Space exploration

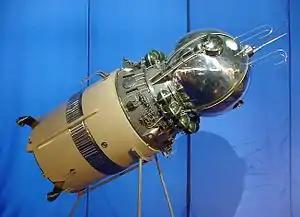
Model of Vostok spacecraft

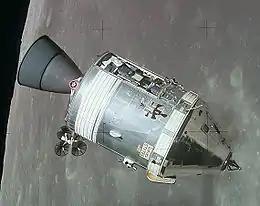
Apollo Command Service Module in lunar orbit

MW 18014 was a German V-2 rocket test launch that took place on 20 June 1944, at the Peenemünde Army Research Center in Peenemünde. It was the first human-made object to reach outer space, attaining an apogee of 176 kilometers, which is well above the Kármán line. It was a vertical test launch. Although the rocket reached space, it did not reach orbital velocity, and therefore returned to Earth in an impact, becoming the first sub-orbital spaceflight. In 1949, the Bumper-WAC reached an altitude of , becoming the first human-made object to enter space, according to NASA.